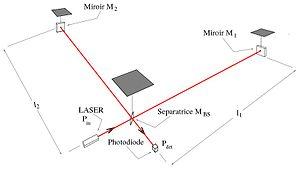
Schéma d'un interféromètre de Michelson avec miroirs suspendus. Configuration de base pour les détecteurs interférométriques d'ondes gravitationnelles géants comme Virgo et LIGO
Virgo est un instrument scientifique géant construit à Santo Stefano a Macerata, un hameau de Cascina, près de Pise en Italie. La collaboration internationale associée comprend des laboratoires de cinq pays : la France et l'Italie, les Pays-Bas, la Pologne et la Hongrie. Le détecteur Virgo est un interféromètre de Michelson isolé des perturbations extérieures et dont chacun des bras mesure trois kilomètres de long. Virgo a pour but de réaliser la détection directe des ondes gravitationnelles prédites par la théorie de la Relativité Générale.